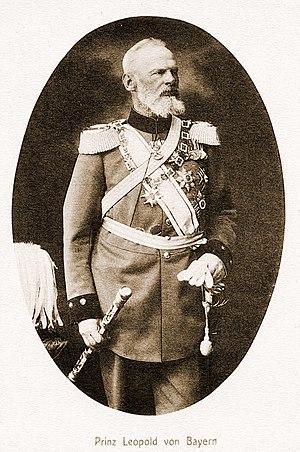
Cet article liste les leaders des Empires centraux durant la Première Guerre mondiale soit les principales personnalités politiques et militaires ayant soutenu ou œuvré pour les Empires centraux lors de la Première Guerre mondiale.
Léopold de Bavière, prince et officier allemand, né le 9 février 1846 et mort le 28 septembre 1930 est un membre de la famille de Wittelsbach.
L'Ober Ost, abréviation de l'allemand Oberbefehlshaber der gesamten Deutschen Streitkräfte im Osten, est un terme allemand utilisé durant la Première Guerre mondiale. Dans la pratique, en plus de la personne responsable de son administration, ce titre désigne le personnel du haut-commandement de l'autorité militaire d'occupation de l'armée allemande chargée d'administrer une partie des territoires de l'Empire russe capturés sur le front de l'Est, entre le 6 juin 1914 et le 26 décembre 1918, ainsi que ces territoires eux-mêmes.